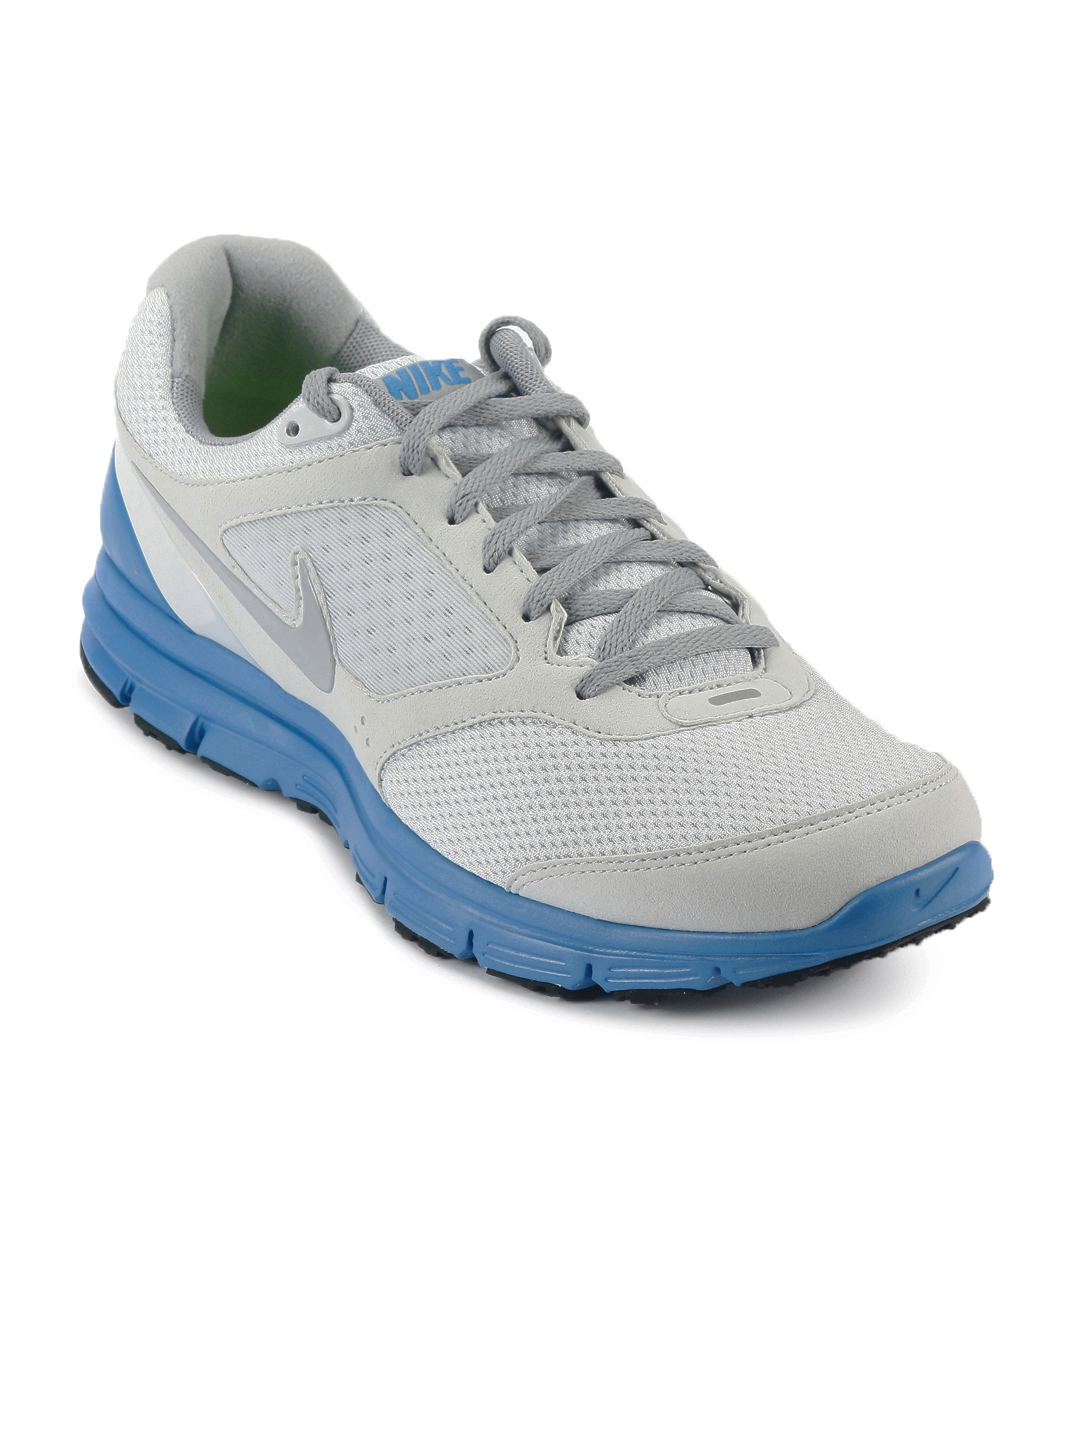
Nike Men Lunarfly+2 Grey Sports Shoes
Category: Footwear / Shoes / Sports Shoes
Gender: Men
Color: Grey
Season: Fall 2011
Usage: Sports